Maine State Route 3

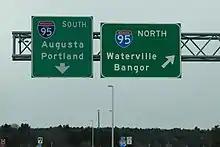
Western terminus in Augusta in 2013, before extension to Civic Center Drive was completed

SR 3 begins at Civic Center Drive (SR 8/SR 11/SR 27) in the northwest corner of Augusta. SR 3 heads east using the Augusta Bypass, a controlled-access road completed in 2004 to alleviate congestion in the city center caused by traffic headed to and from I-95. The bypass ends at North Belfast Avenue (US 202/SR 9) on the east end of Augusta. SR 3 runs concurrently with US 202 and SR 9 (the Belfast Road) to the village of South China, where US 202 and SR 9 split to the north. SR 3 continues east to the city of Belfast, where it interchanges with US 1 west of downtown.